Landon Cassill

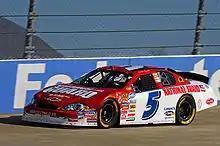
2008 Nationwide car

In 2006, Cassill was introduced to NASCAR through the GM Racing Development competition. He was one of 16 drivers that participated in the three-stage evaluation process that took place at Caraway Speedway in Asheboro, North Carolina, North Georgia Speedway in Chatsworth, Georgia, and Nashville Superspeedway.